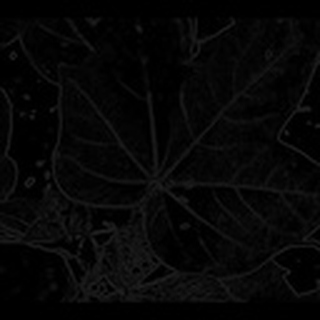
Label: healthy_cotton